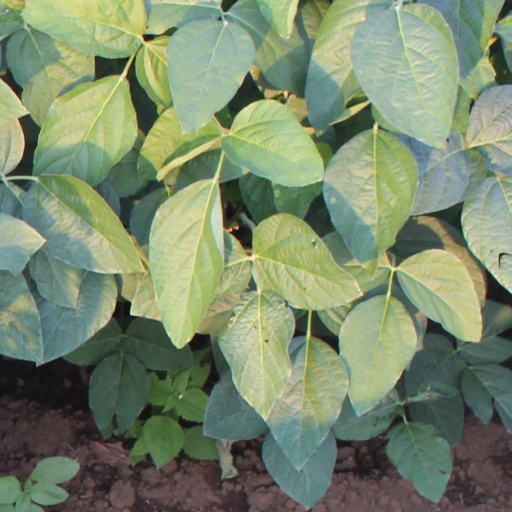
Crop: soybean